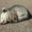
Label: possum